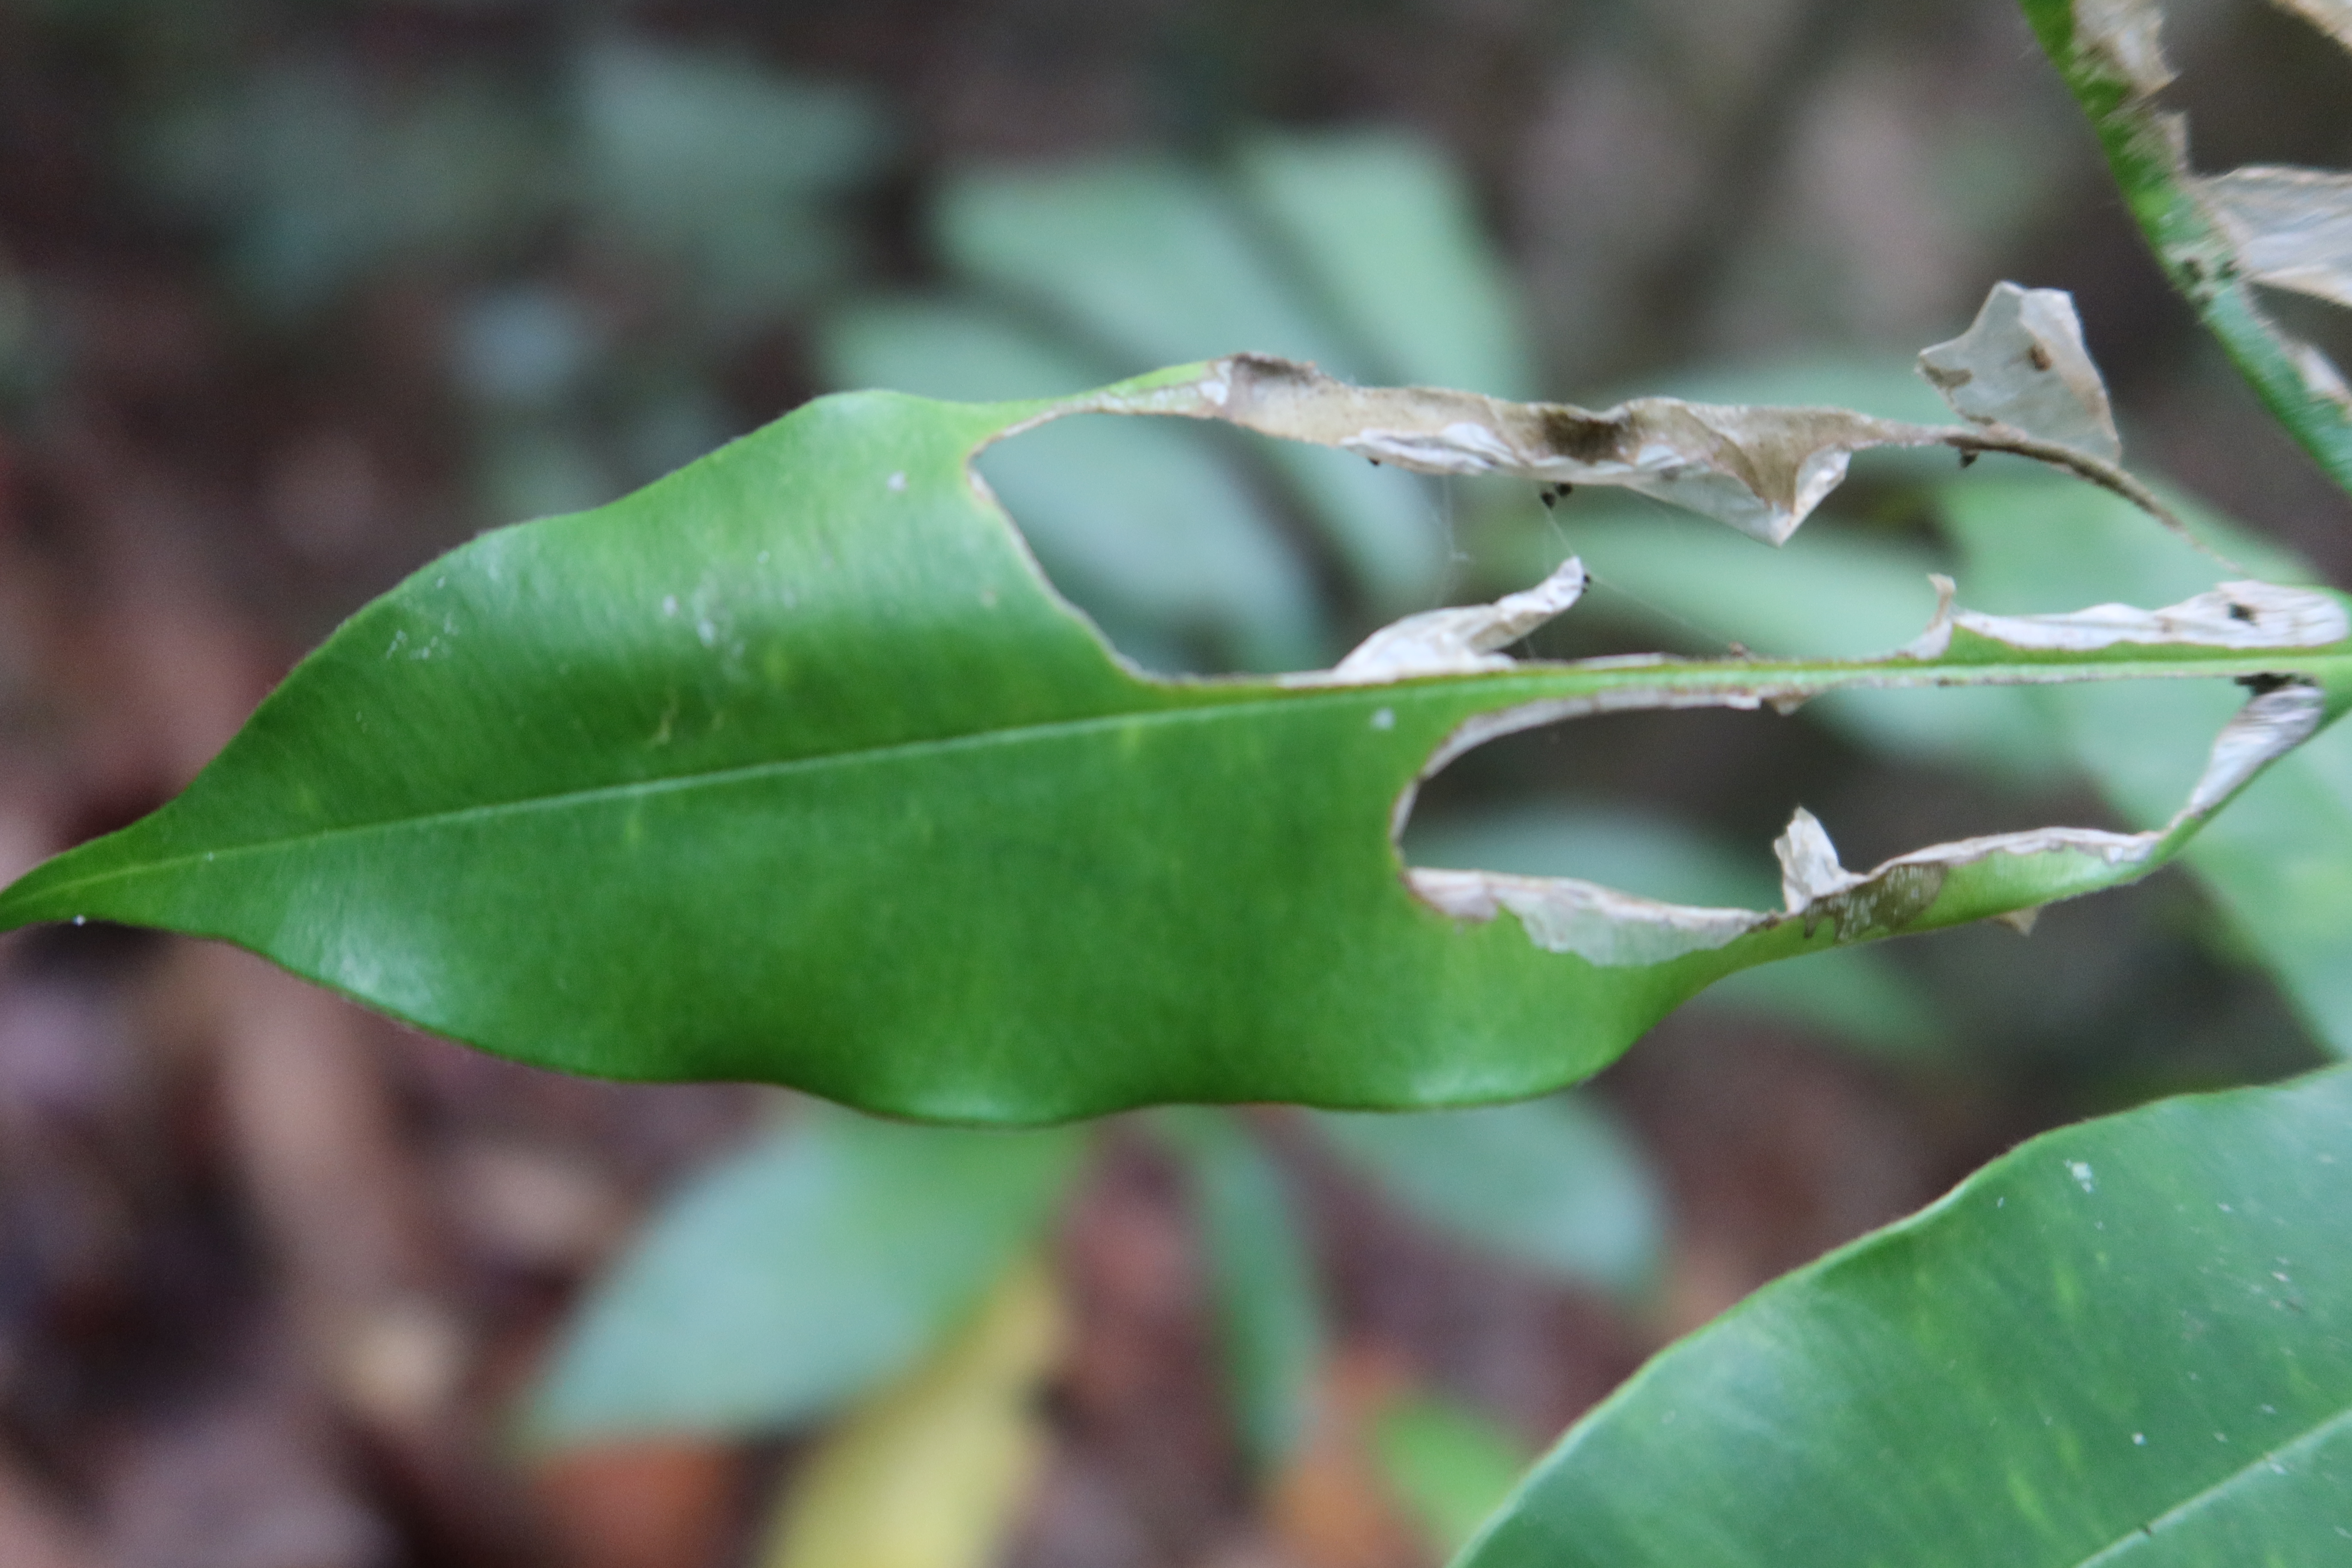
Label: Translucent lesion